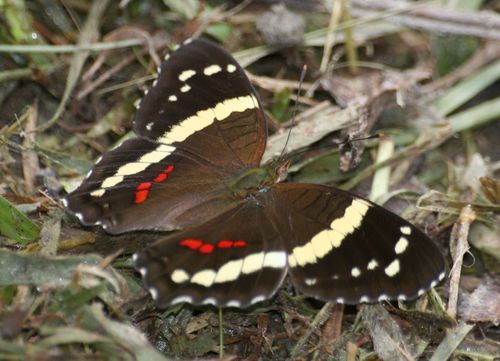
Scientific name: Anartia fatima
Common name: Banded peacock
Family: Nymphalidae
Order: Lepidoptera
Pollinator type: Primary pollinator
Habitat: Open areas and gardens
Geographic range: South America
Conservation status: Least Concern